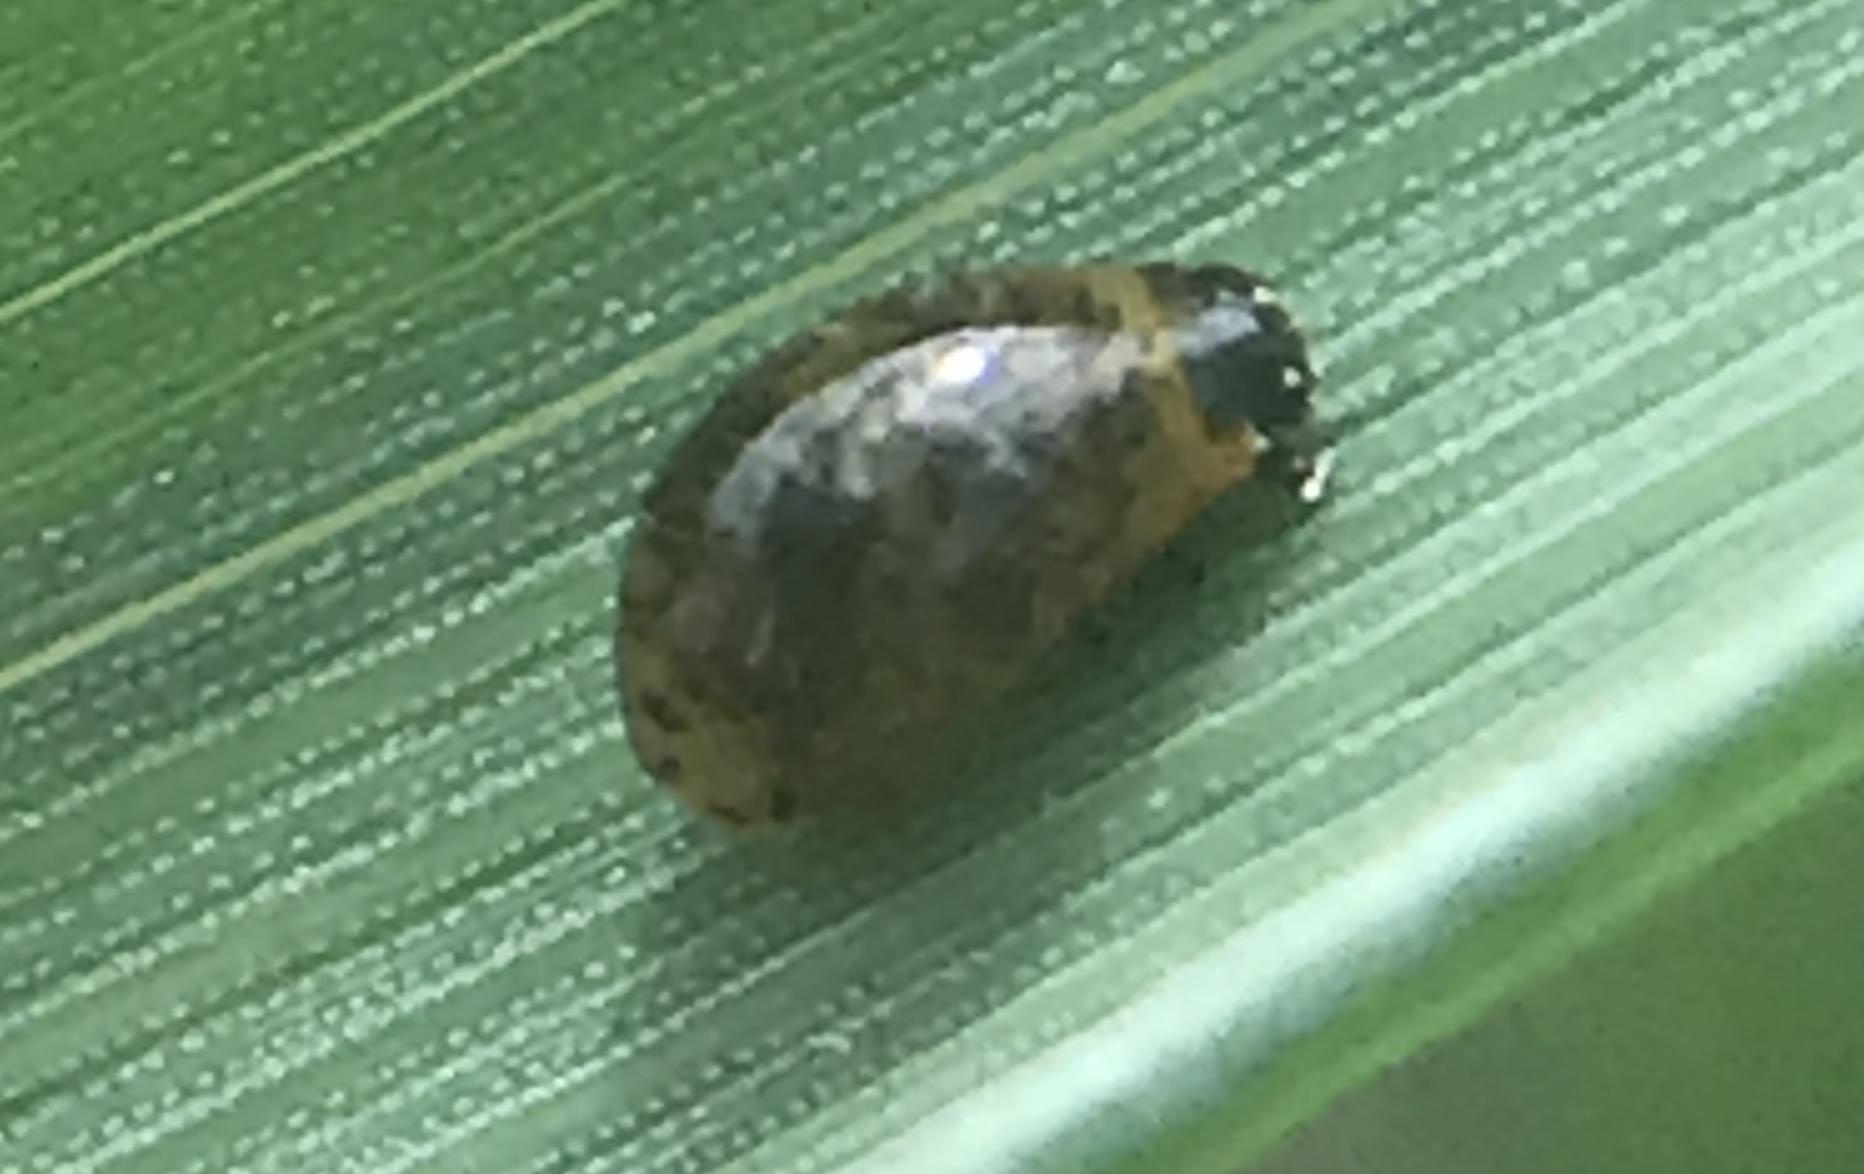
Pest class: cereal_leaf_beetle